Lac-Etchemin

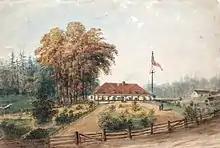
Sir Randolph Isham Routh's Lac Etchemin Summer Residence 1838, painted by his second wife, Marie Louise Taschereau (1811–1891)

The new municipality of Lac-Etchemin was created in 2001 following the amalgamation of the city of Lac-Etchemin and the parish of Sainte-Germaine-du-Lac-Etchemin.